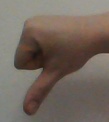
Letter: waw